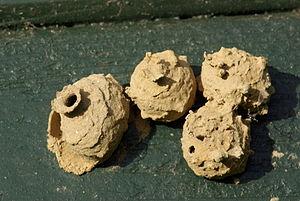
Quelques receptacles de terre (derrière un volet de bois) abritant les proies d'ou sortiront les larves d'Eumenes.
Le mot guêpe désigne plusieurs sortes d'insectes hyménoptères ayant généralement un abdomen jaune rayé de noir et dont la femelle porte un dard venimeux.
Eumenes, est un genre de guêpes solitaires qui construisent des nids de terre, raison pour laquelle on les surnomme « guêpes potières » ou « maçonnes ».
Les expressions vernaculaires guêpe maçonne et guêpe potière désignent diverses espèces de guêpes solitaires qui façonnent des nids en boue afin d'y loger leur larves.